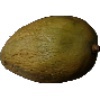
Label: Papaya 1